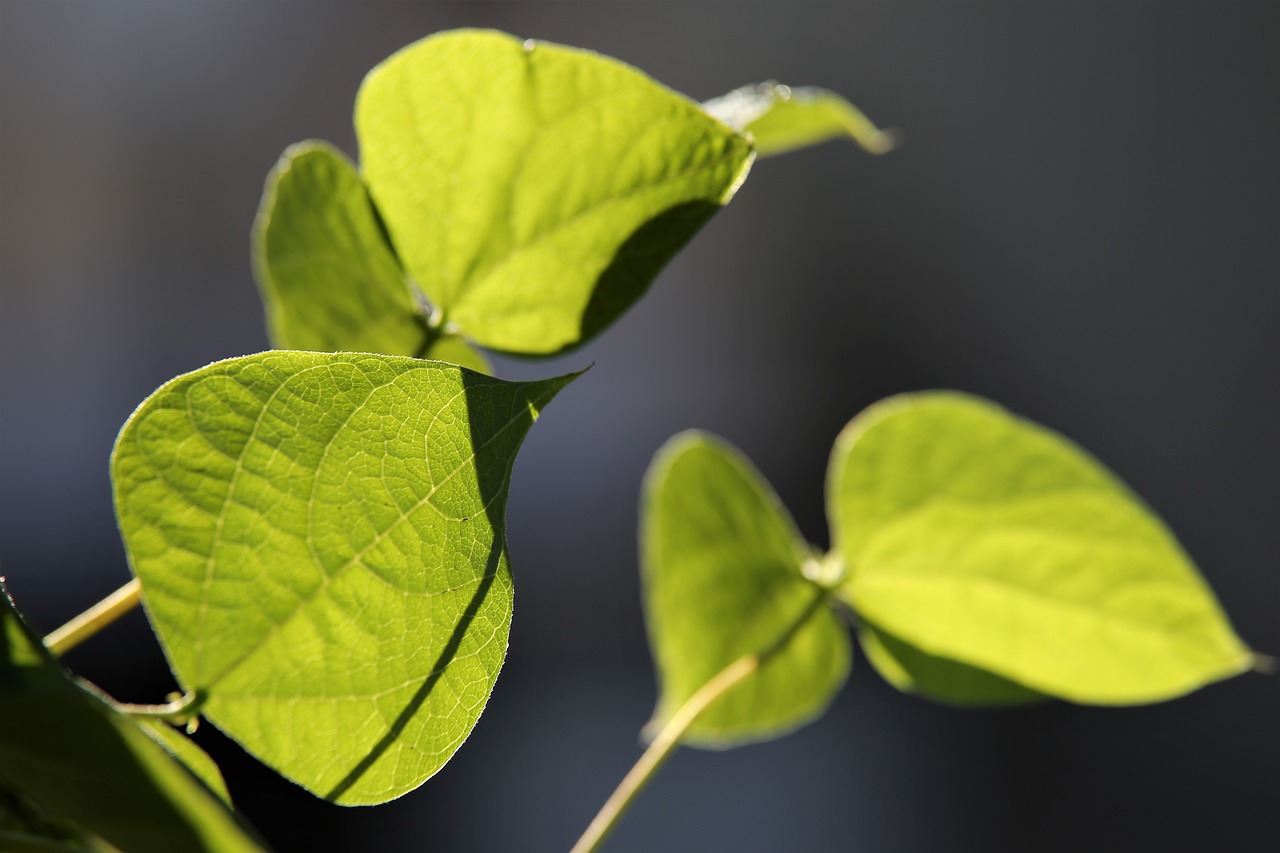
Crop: unknown
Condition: bean